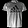
Label: T - shirt / top